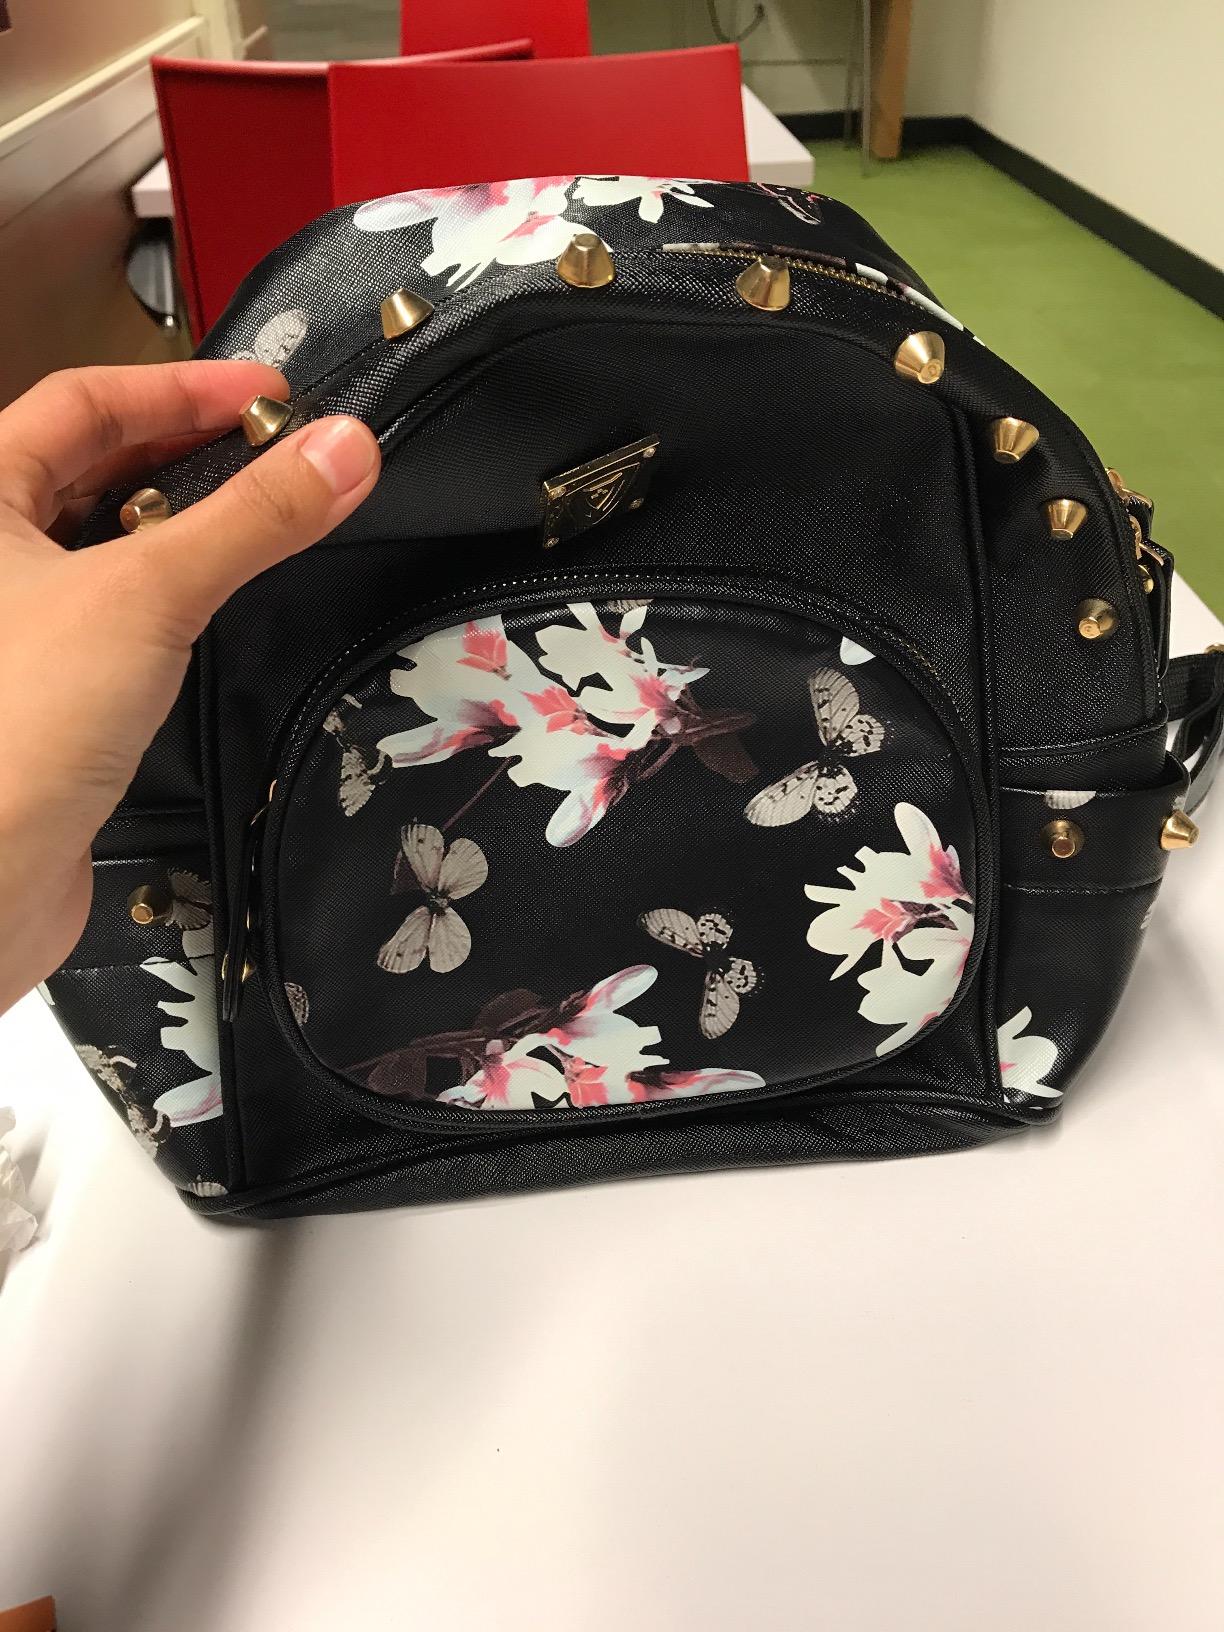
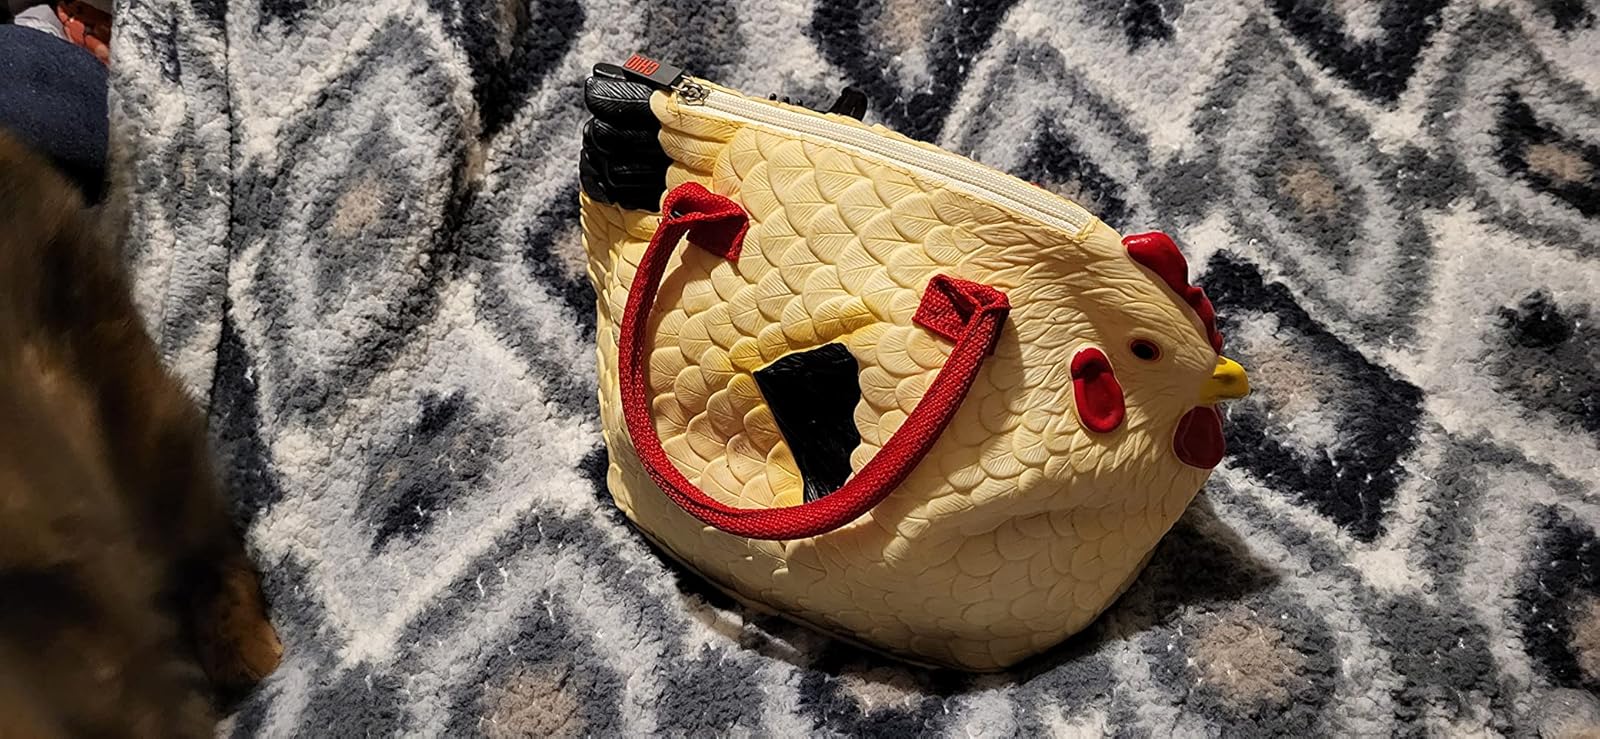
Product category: accessories_handbag
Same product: no